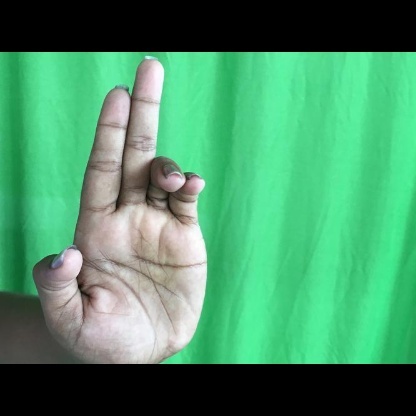
Mudra: Ardhapathaka